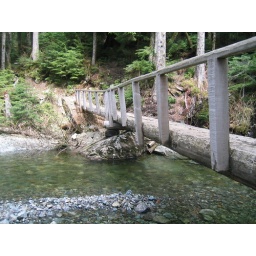
A simple wooden bridge over Barclay Creek about 1.5 miles along the trail.